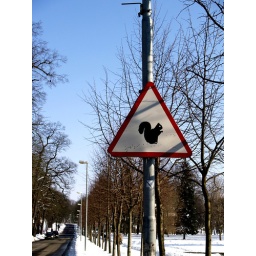
street sign in tallinn